Astley Deep Pit disaster

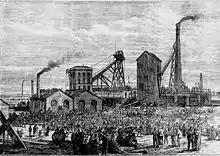
Astley Deep Pit disaster 1874 from the Illustrated London News

The Astley Deep Pit disaster was a mining accident at the Astley Deep Pit, in Dukinfield, Greater Manchester, England, that took place on 14 April 1874, killing 54 men and boys. Astley Deep Pit was a coal mine started around 1845 to work the seam of coal known as the "Lancashire Black Mine". When finished, it was supposedly the deepest coal-mine in Britain and cost £100,000 to sink.